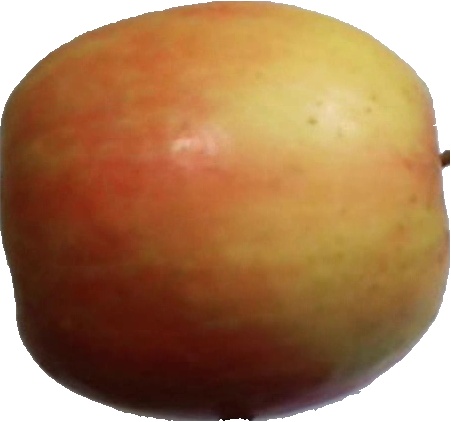
Label: apple_pink_lady_1